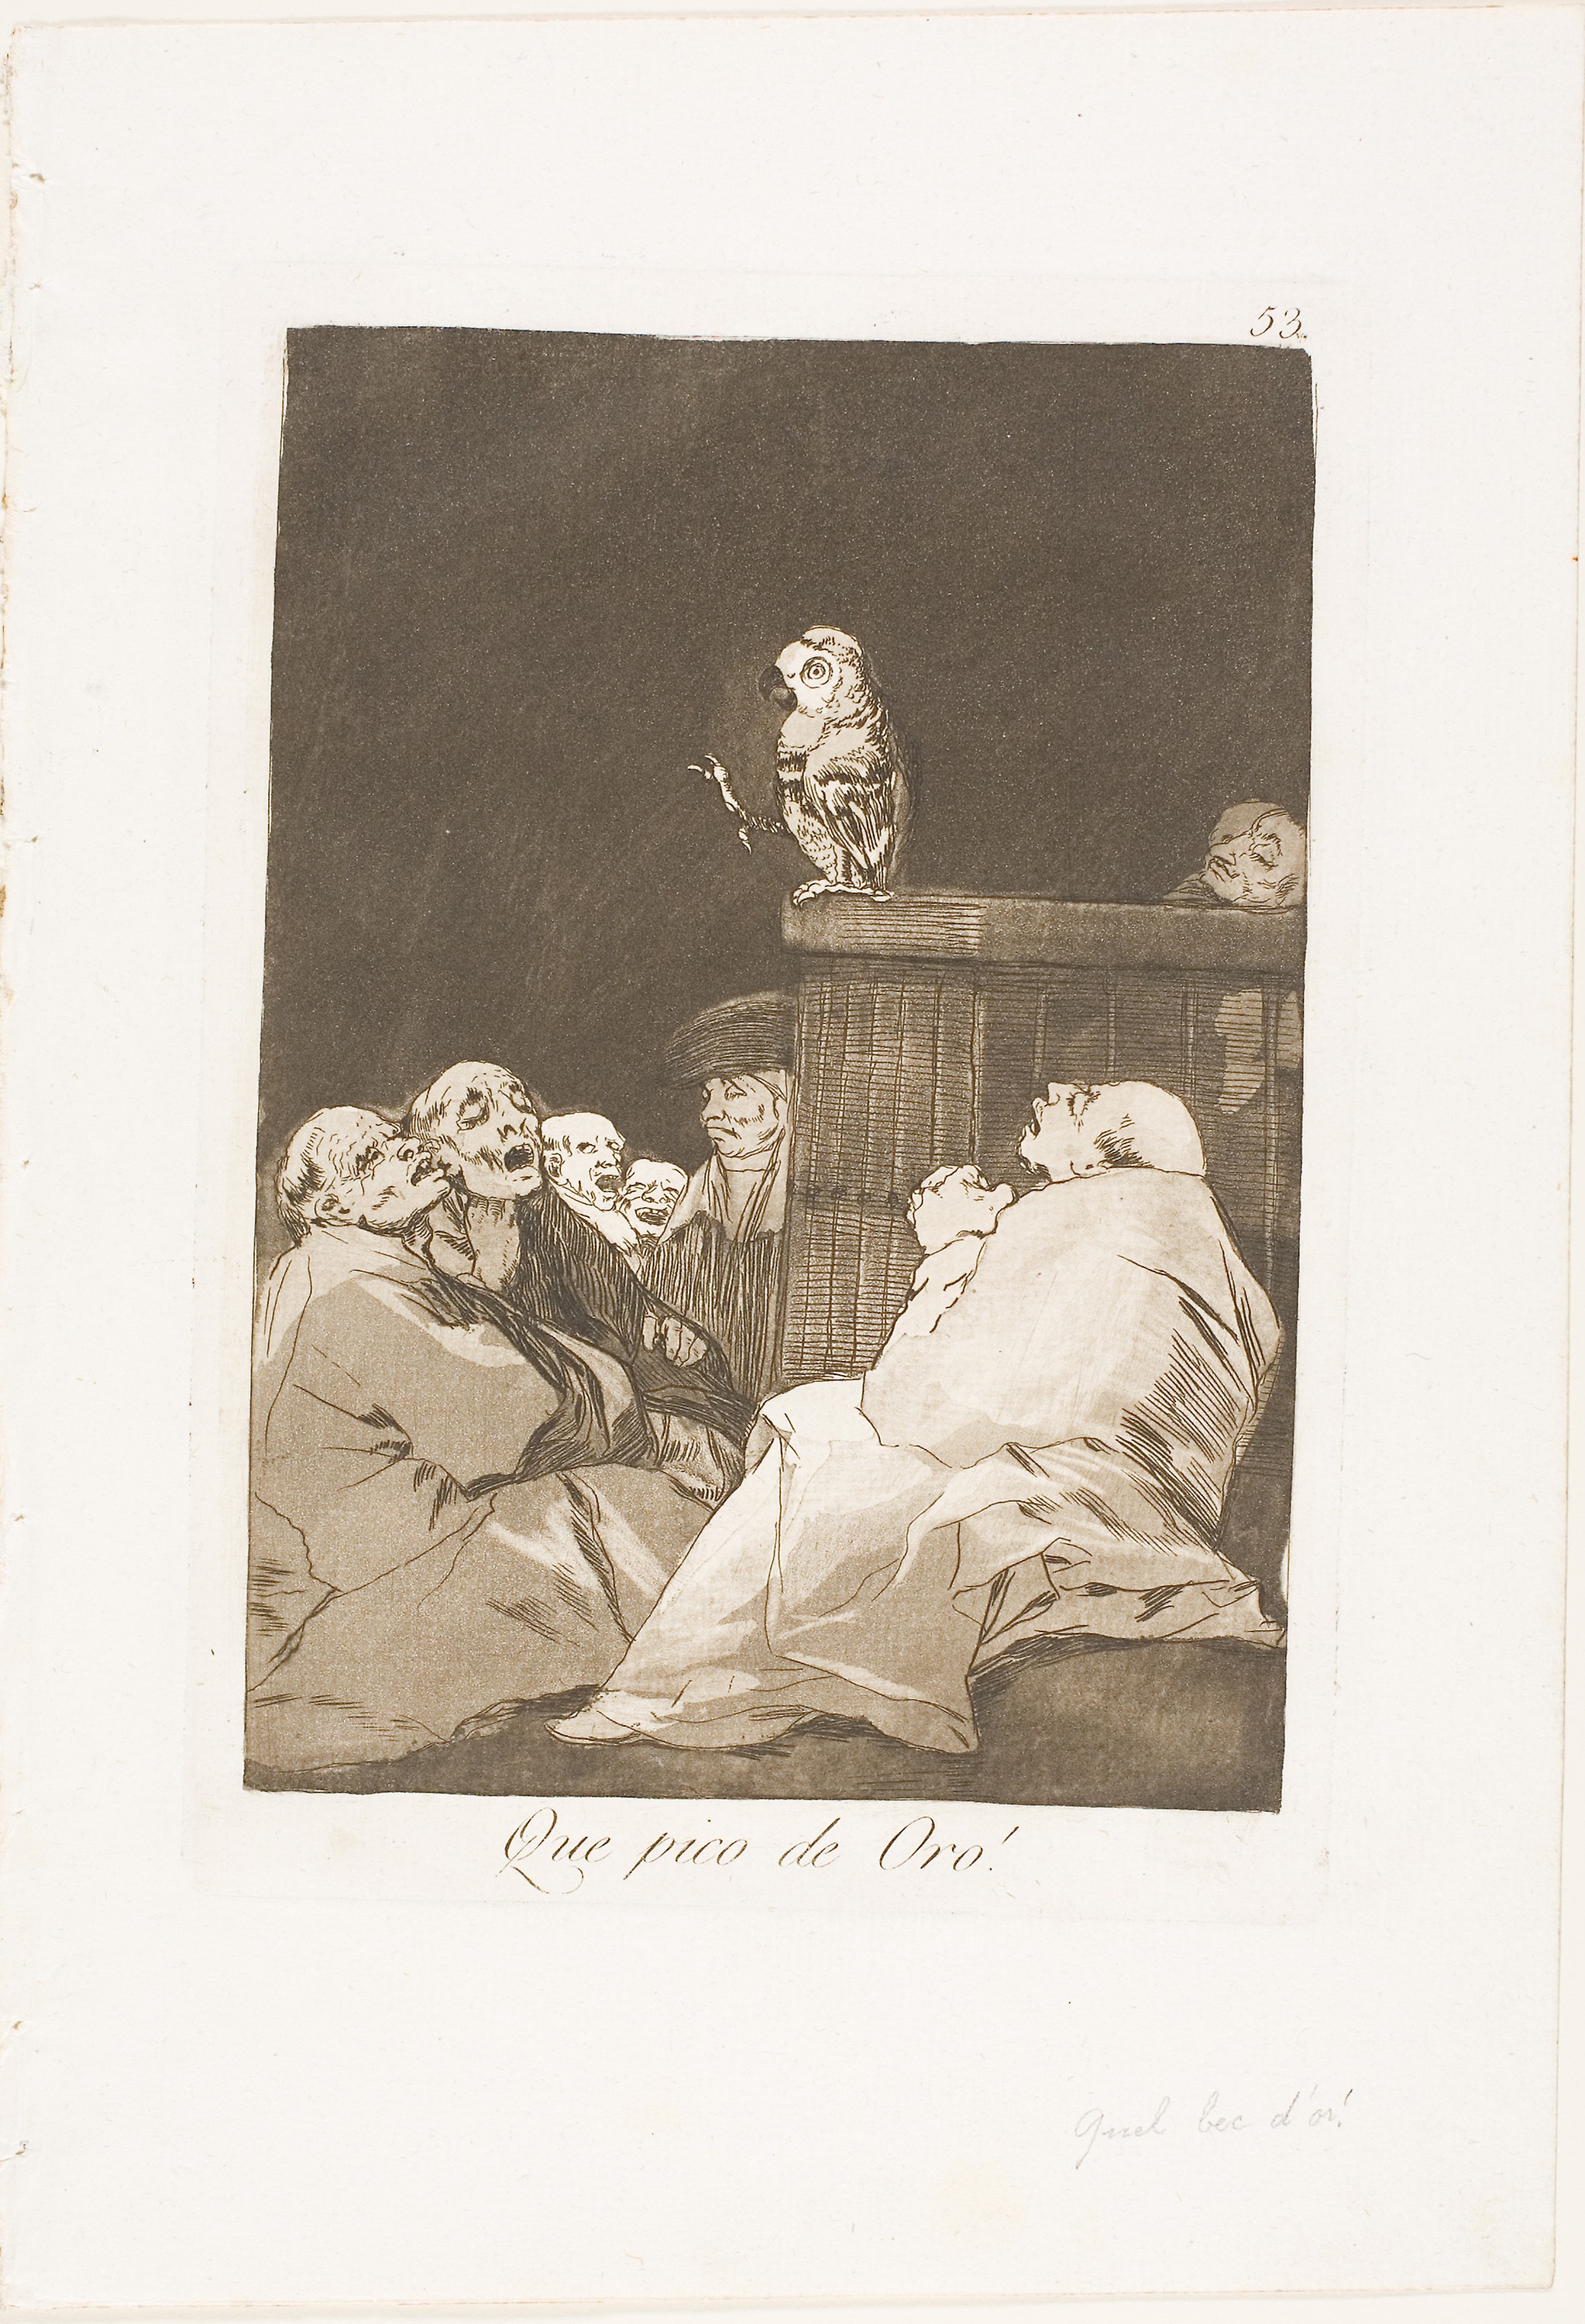
photograph, text, art, picture frame, artwork, history, vintage clothing, stock photography